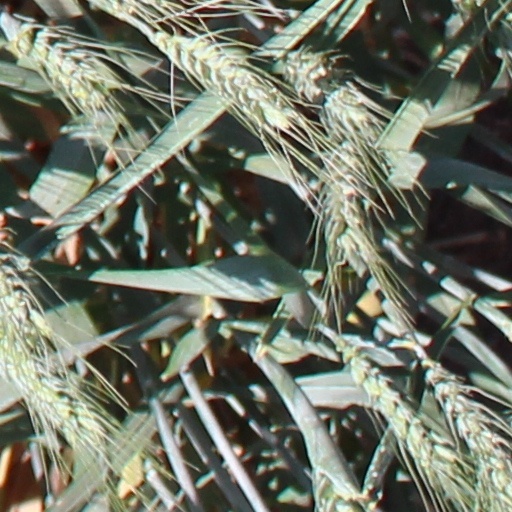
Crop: wheat